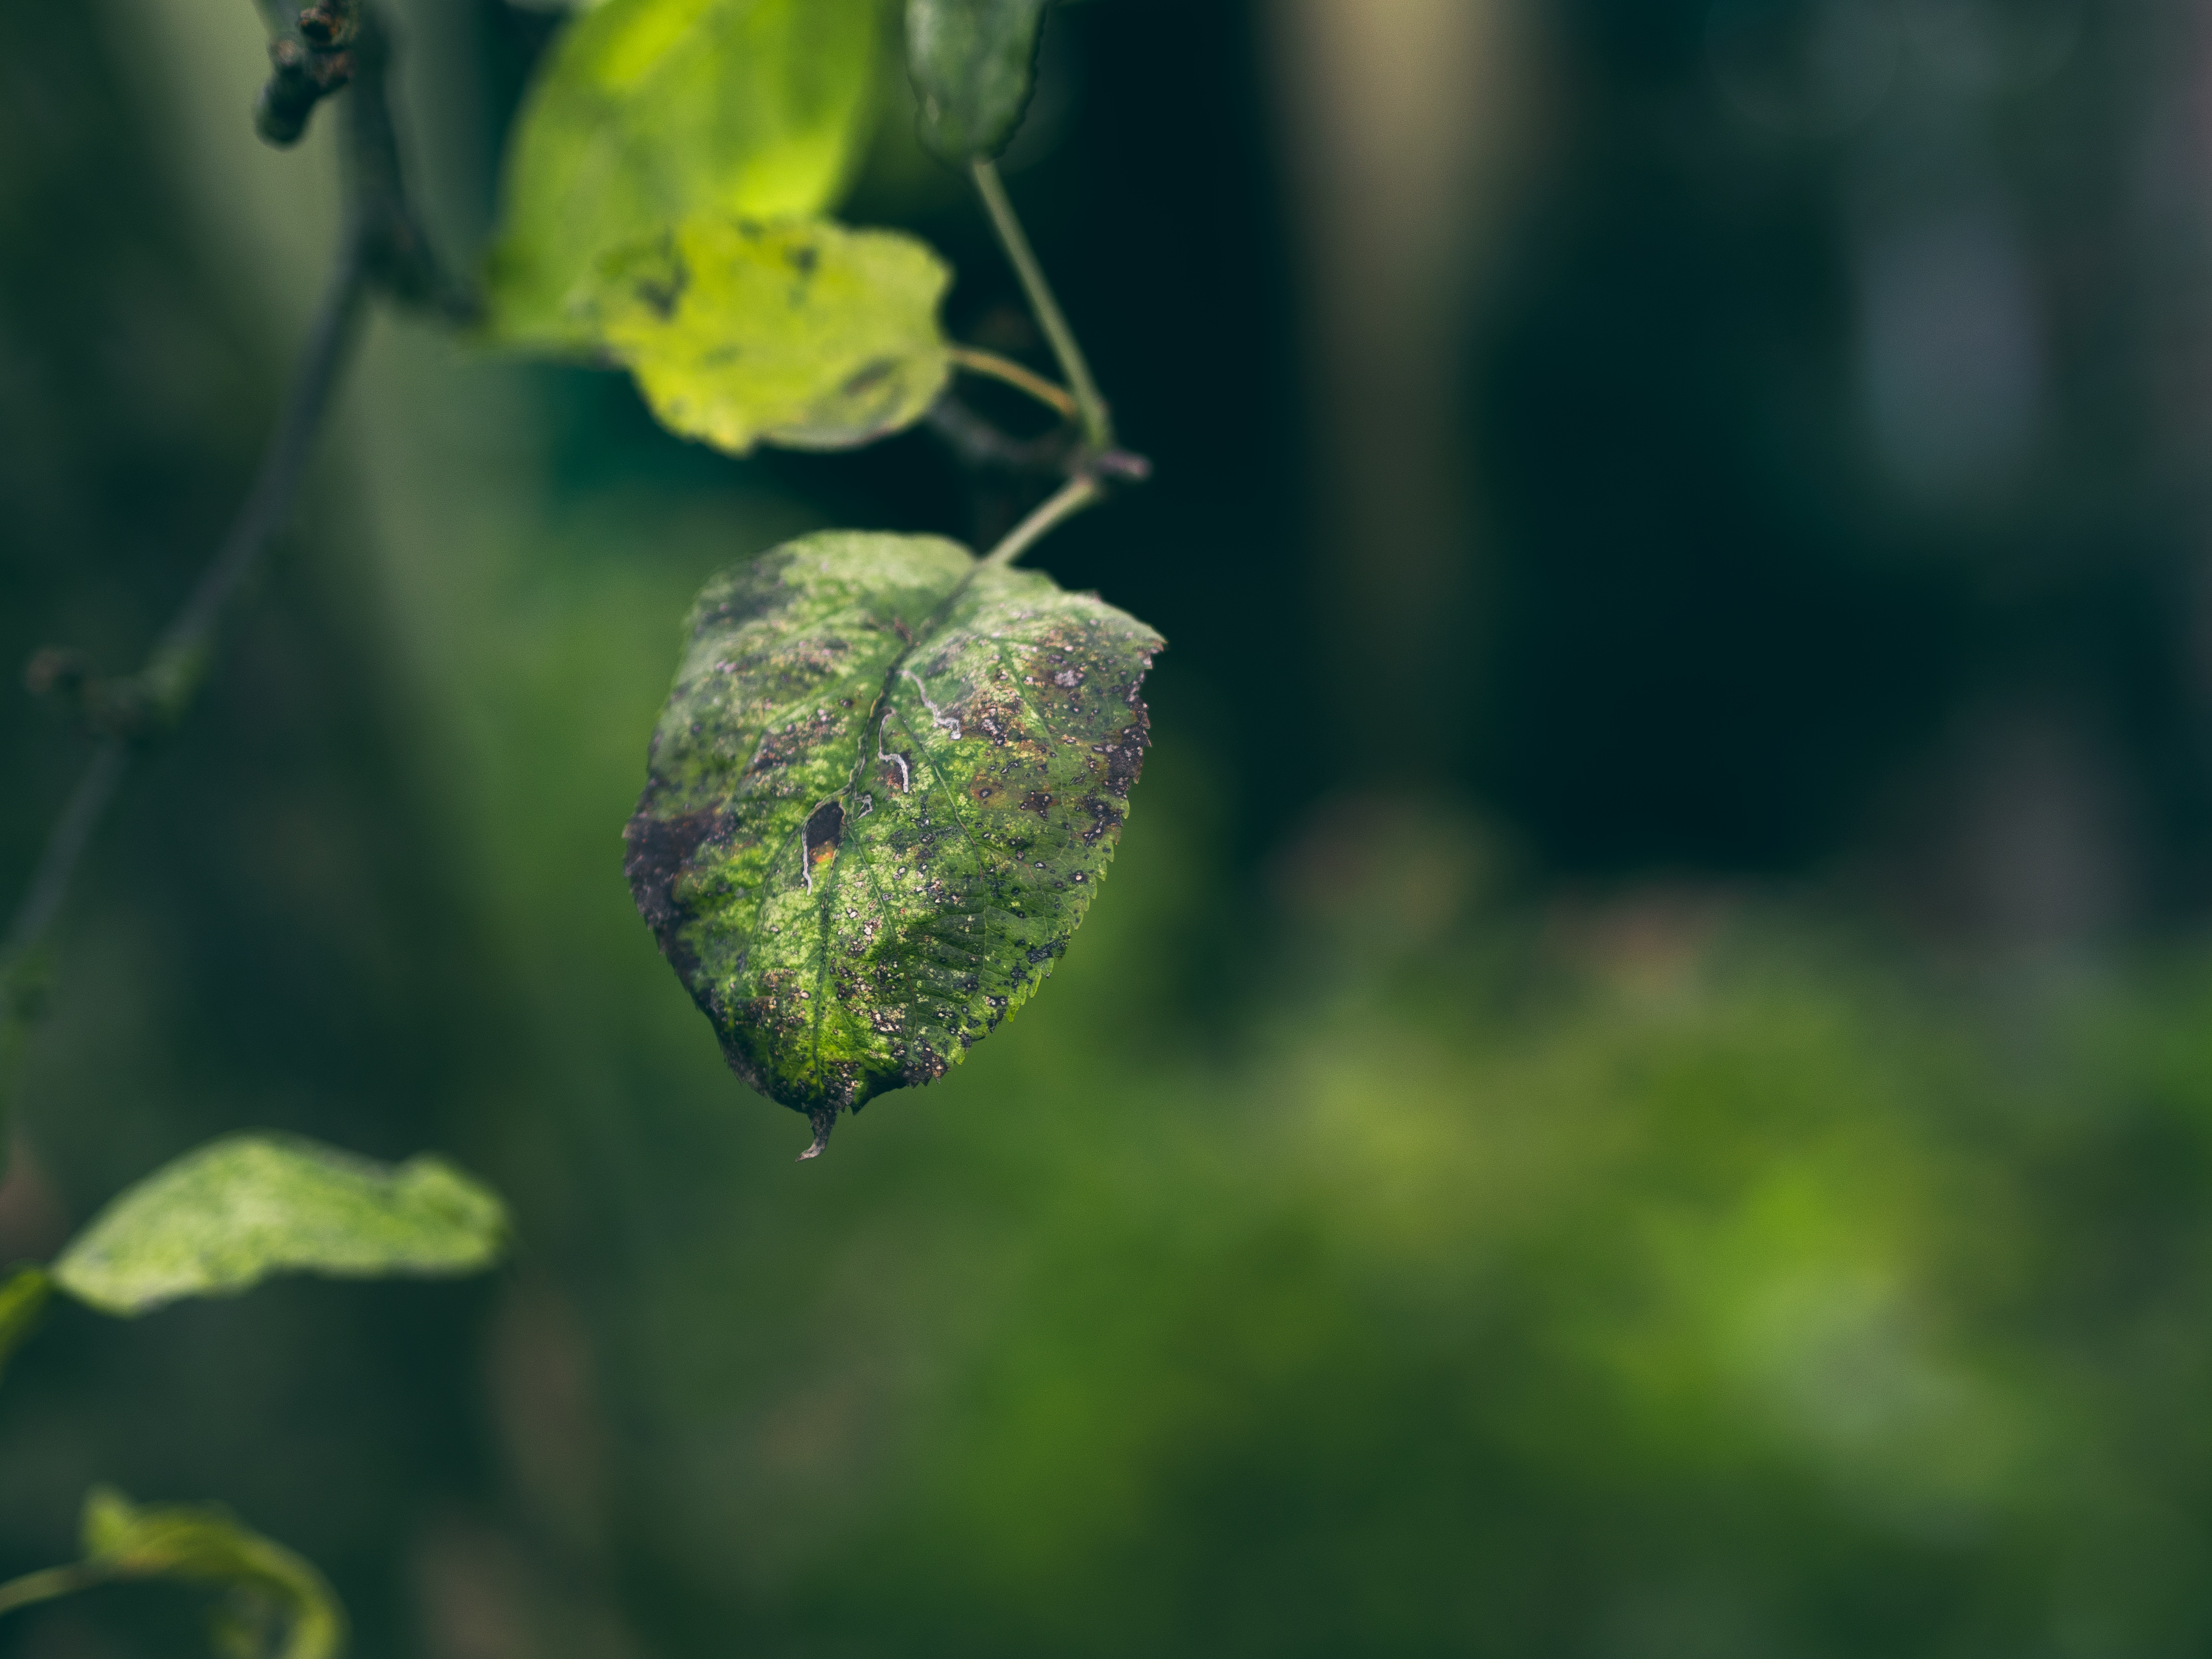
tree, nature, grass, branch, plant, photography, sunlight, leaf, flower, wildlife, green, autumn, botany, flora, fauna, close up, macro photography, plant stem